Sint Eustatius

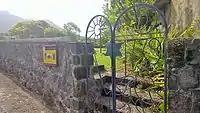
The Jewish cemetery

In 2001, its walls were restored as part of the Historic Core Restoration Project, although there are no known images showing what the synagogue looked like when still in use, so that archeological research is attempting to restore the structure to the best estimate of its former condition. The grounds include a Jewish ritual bath (mikveh) and an oven used on Passover. A restored and respectfully maintained Jewish cemetery is next to the Old Church Cemetery, at the top of Oranjestad, Sint Eustatius.